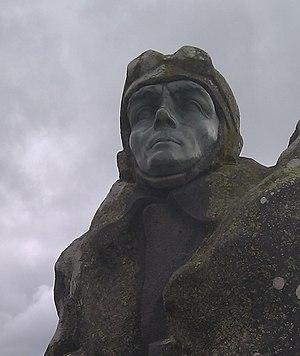
Stèle de 1923 en hommage à Eugène Renaux au sommet du Puy de Dôme
Eugène Renaux, né à Paris le 27 janvier 1877, est un pionnier français de l'aviation décédé le 25 novembre 1955.